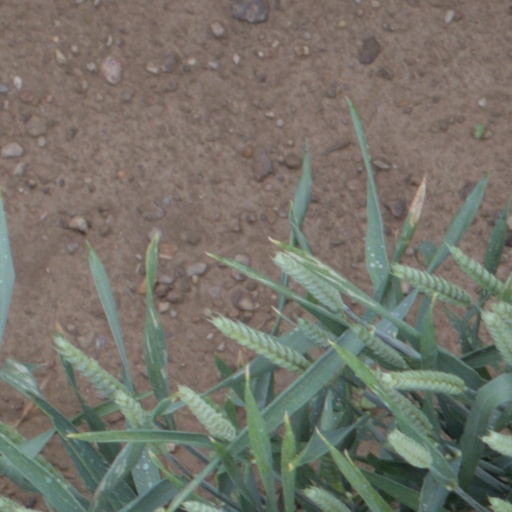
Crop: wheat